List of rivers of Uganda

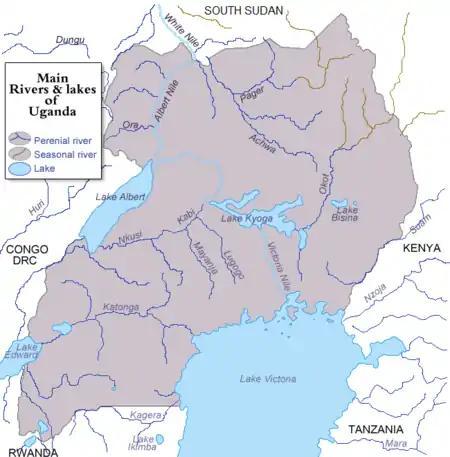
Rivers and lakes of Uganda

This is a very short list of rivers in Uganda. This list is arranged by drainage basin, with respective tributaries indented under each larger stream's name.